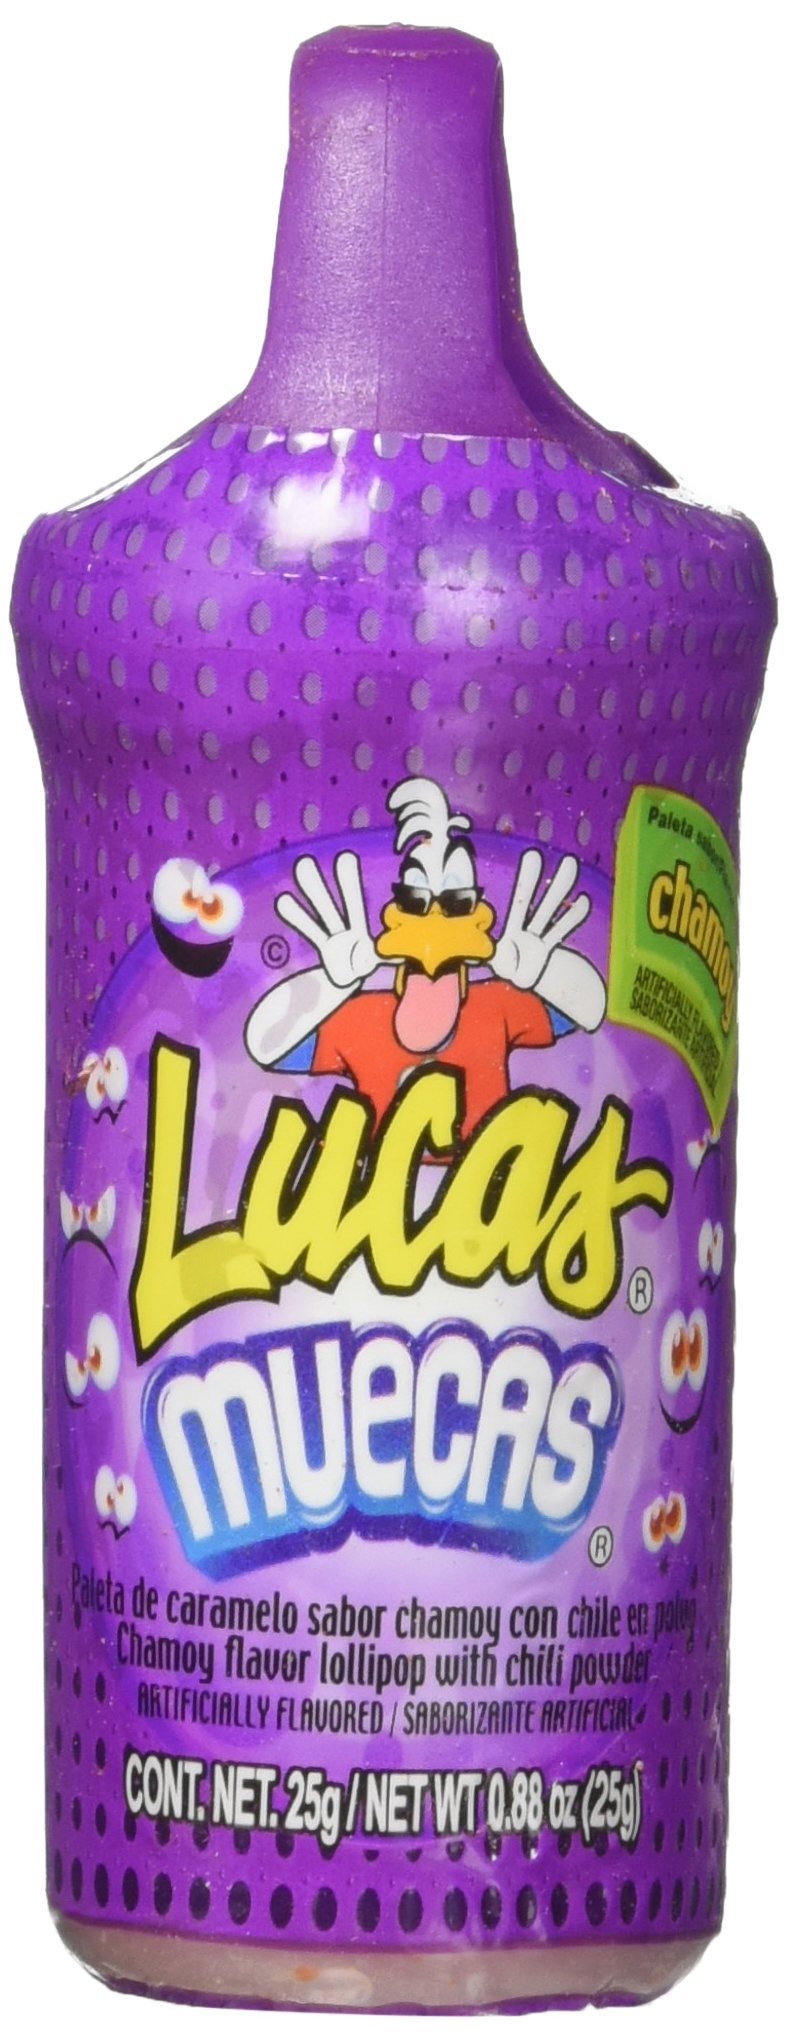
Item Name: Lucas Muecas Lollipop With Chili Powder Chamoy
Bullet Point: Lucas Muecas Chamoy Flavor Lollipop with Chili Powder. Artificially flavored. Flavor lollipop. Chamoy. Artificially flavored.
Product Description: Suckers And Lollipops
Value: 10.0
Unit: Count

Price: 7